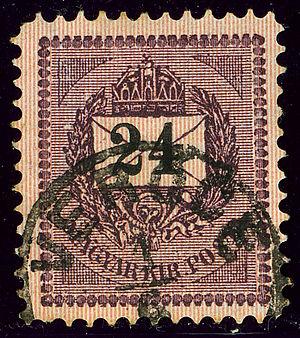
Virovitica est une ville et une municipalité située en Slavonie, dans le comitat de Virovitica-Podravina, en Croatie. Au recensement de 2001, la municipalité comptait 22 618 habitants, dont 92,60 % de Croates et la ville seule comptait 15 689 habitants.